2021 Israel–Palestine crisis

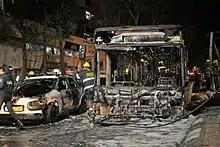
Wreckage of a bus and car in Holon, Israel, after a rocket attack, 11 May

By the end of the campaign, over 4,360 rockets and mortar shells had been fired at southern and central Israel, an average of 400 per day. About 3,400 successfully crossed the border while 680 fell in Gaza and 280 fell into the sea. The Iron Dome shot down 1,428 rockets detected as heading toward populated areas, an interception rate of 95 percent. Some 60–70 rockets hit populated areas after the Iron Dome failed to intercept them. The attacks killed 6 Israeli civilians, among them a 5-year-old boy and two Israeli-Arabs, as well as three foreign nationals working in Israel: an Indian woman working as a caregiver in Ashkelon and two Thai workers who were killed when the packing house of a community in southern Israel close to the Gaza border took a direct hit. Three other Israeli civilians including an 87-year-old woman died from injuries sustained after they fell while running to bomb shelters during attacks.